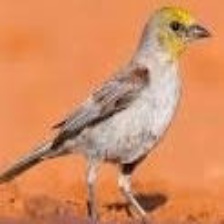
Species: VERDIN
Scientific name: AURIPARUS FLAVICEPS